The Standard, High Line

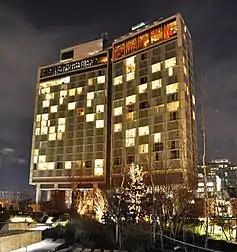
View from the High Line

The style of the building is best related to the architectural vocabulary defined by Le Corbusier. There are numerous references to his style of building, from the use of the pilotis, to the incorporation of public space, the use of a glass curtain wall façade, and the utilization of the rooftop, which now houses a bar called Le Bain. These features also speak to the principles of the International Style. Joseph Minutillo notes that some of the references to Corbusier were intentional, while others may not have been. For example, "an elevated pedestrian zone slicing through the building [is] reminiscent of Le Corbusier’s multistreet-level designs for La Ville Radieuse."